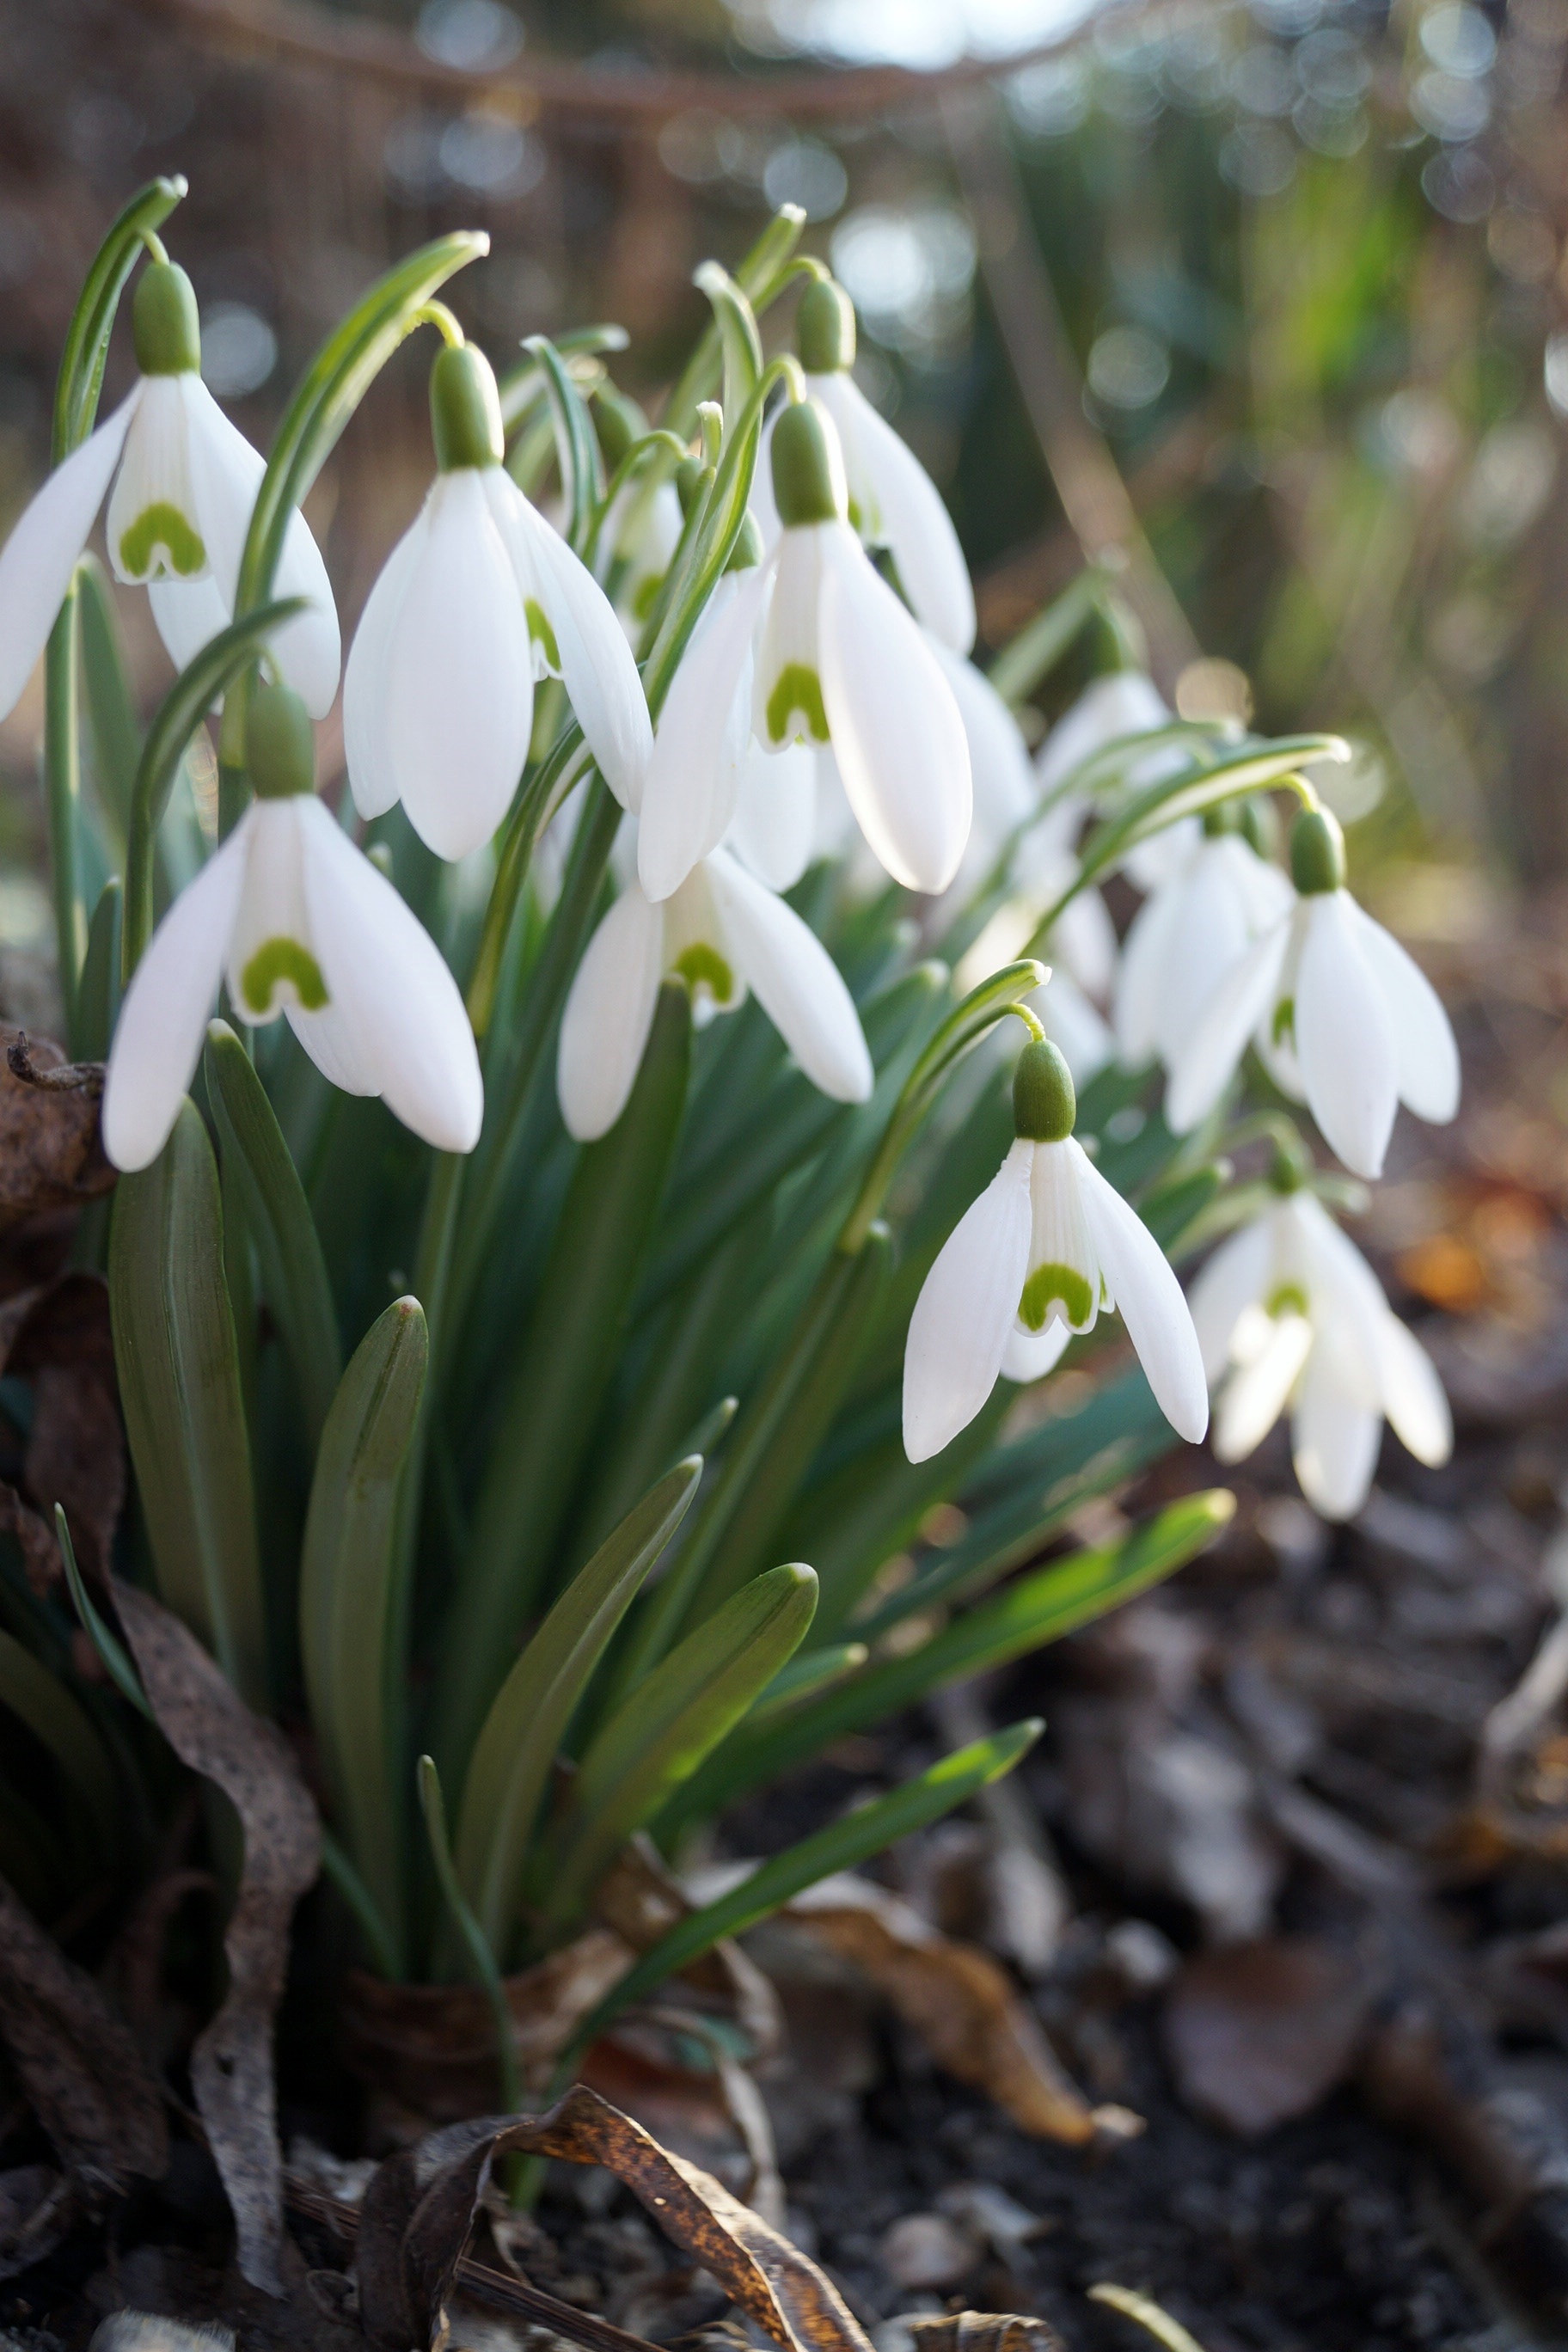
plant, white, flower, spring, botany, flora, flowers, cluster, snowdrop, galanthus, flowering plant, dendrobium, land plant, fawn lily